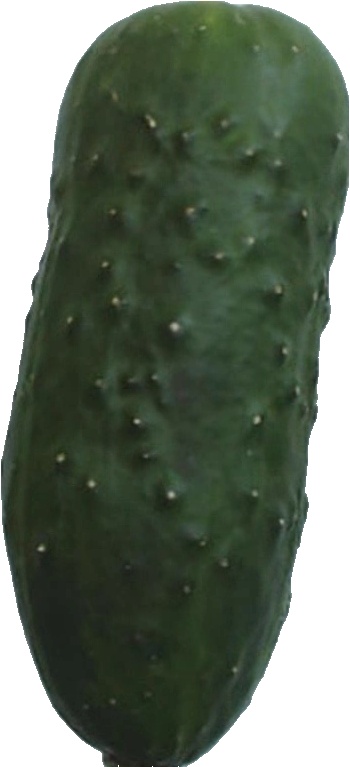
Label: cucumber_1